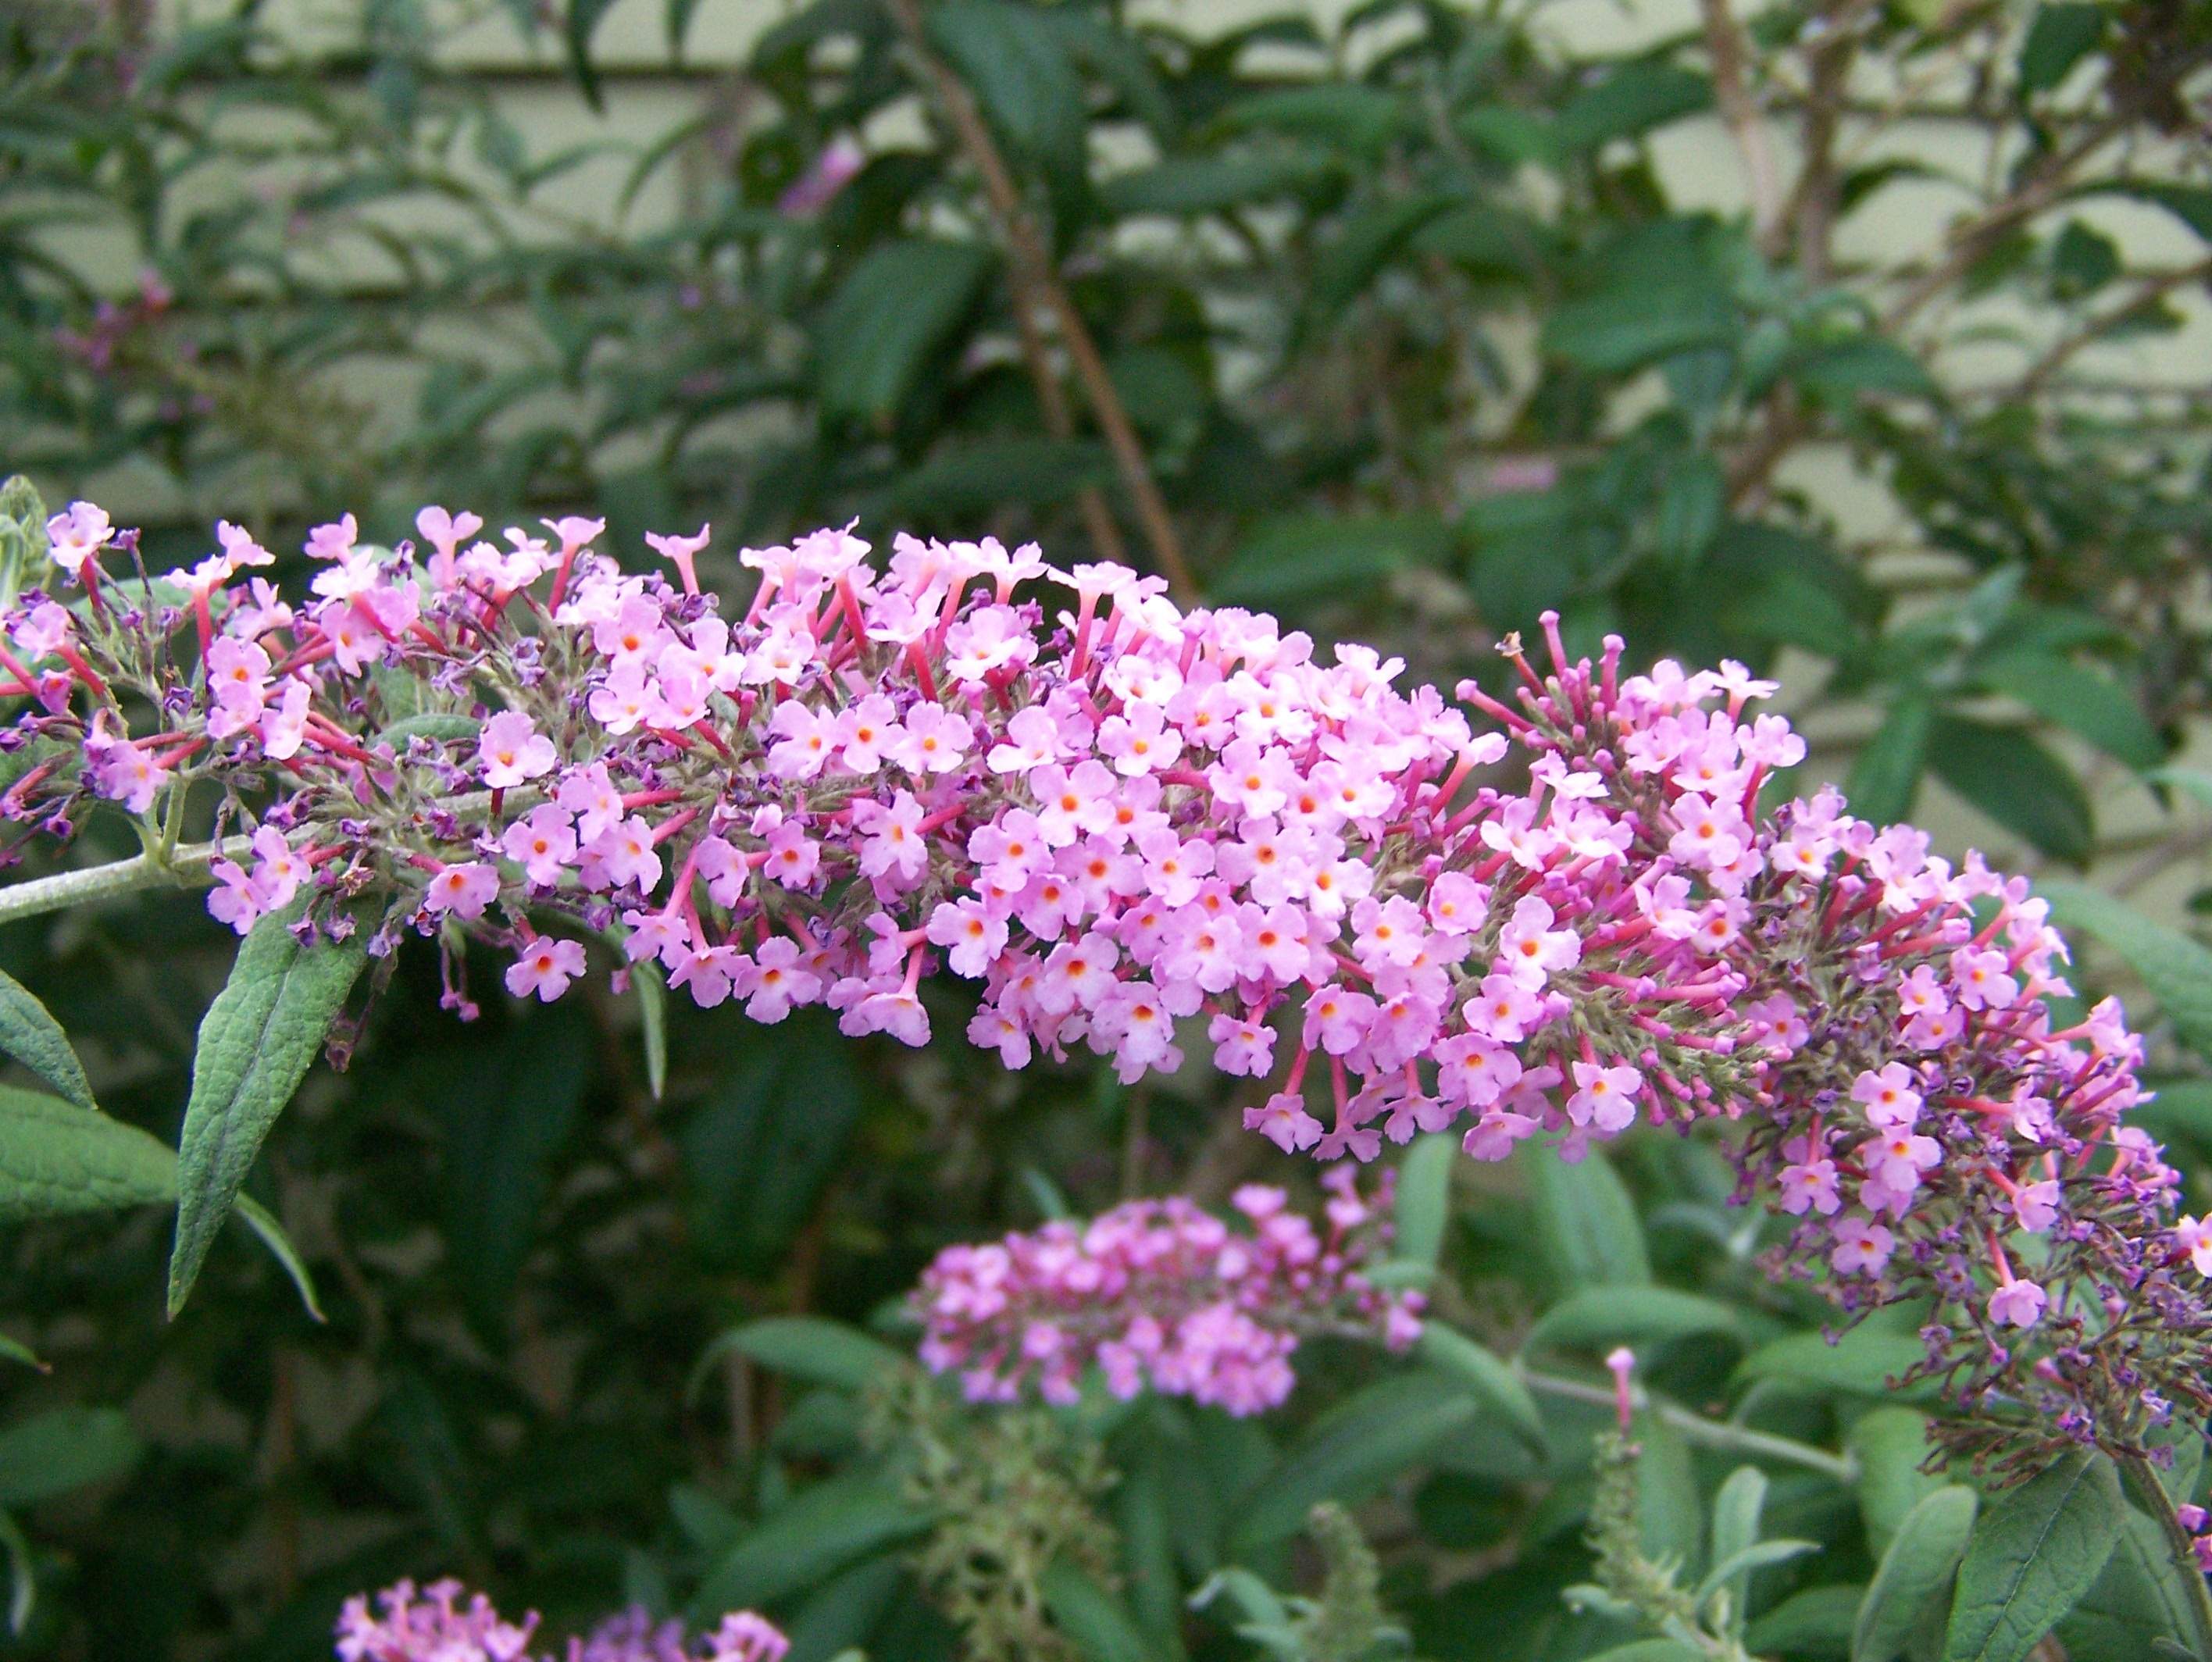
blossom, plant, flower, bloom, herb, botany, garden, flora, wildflower, shrub, flowering plant, butterfly bush, lantana camara, verbena family, annual plant, land plant, breckland thyme